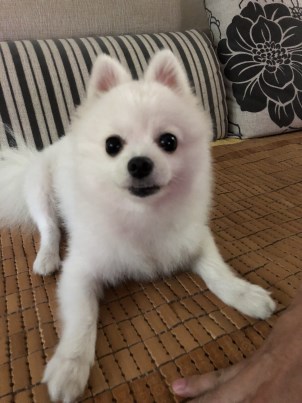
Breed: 1936-n000005-Pomeranian